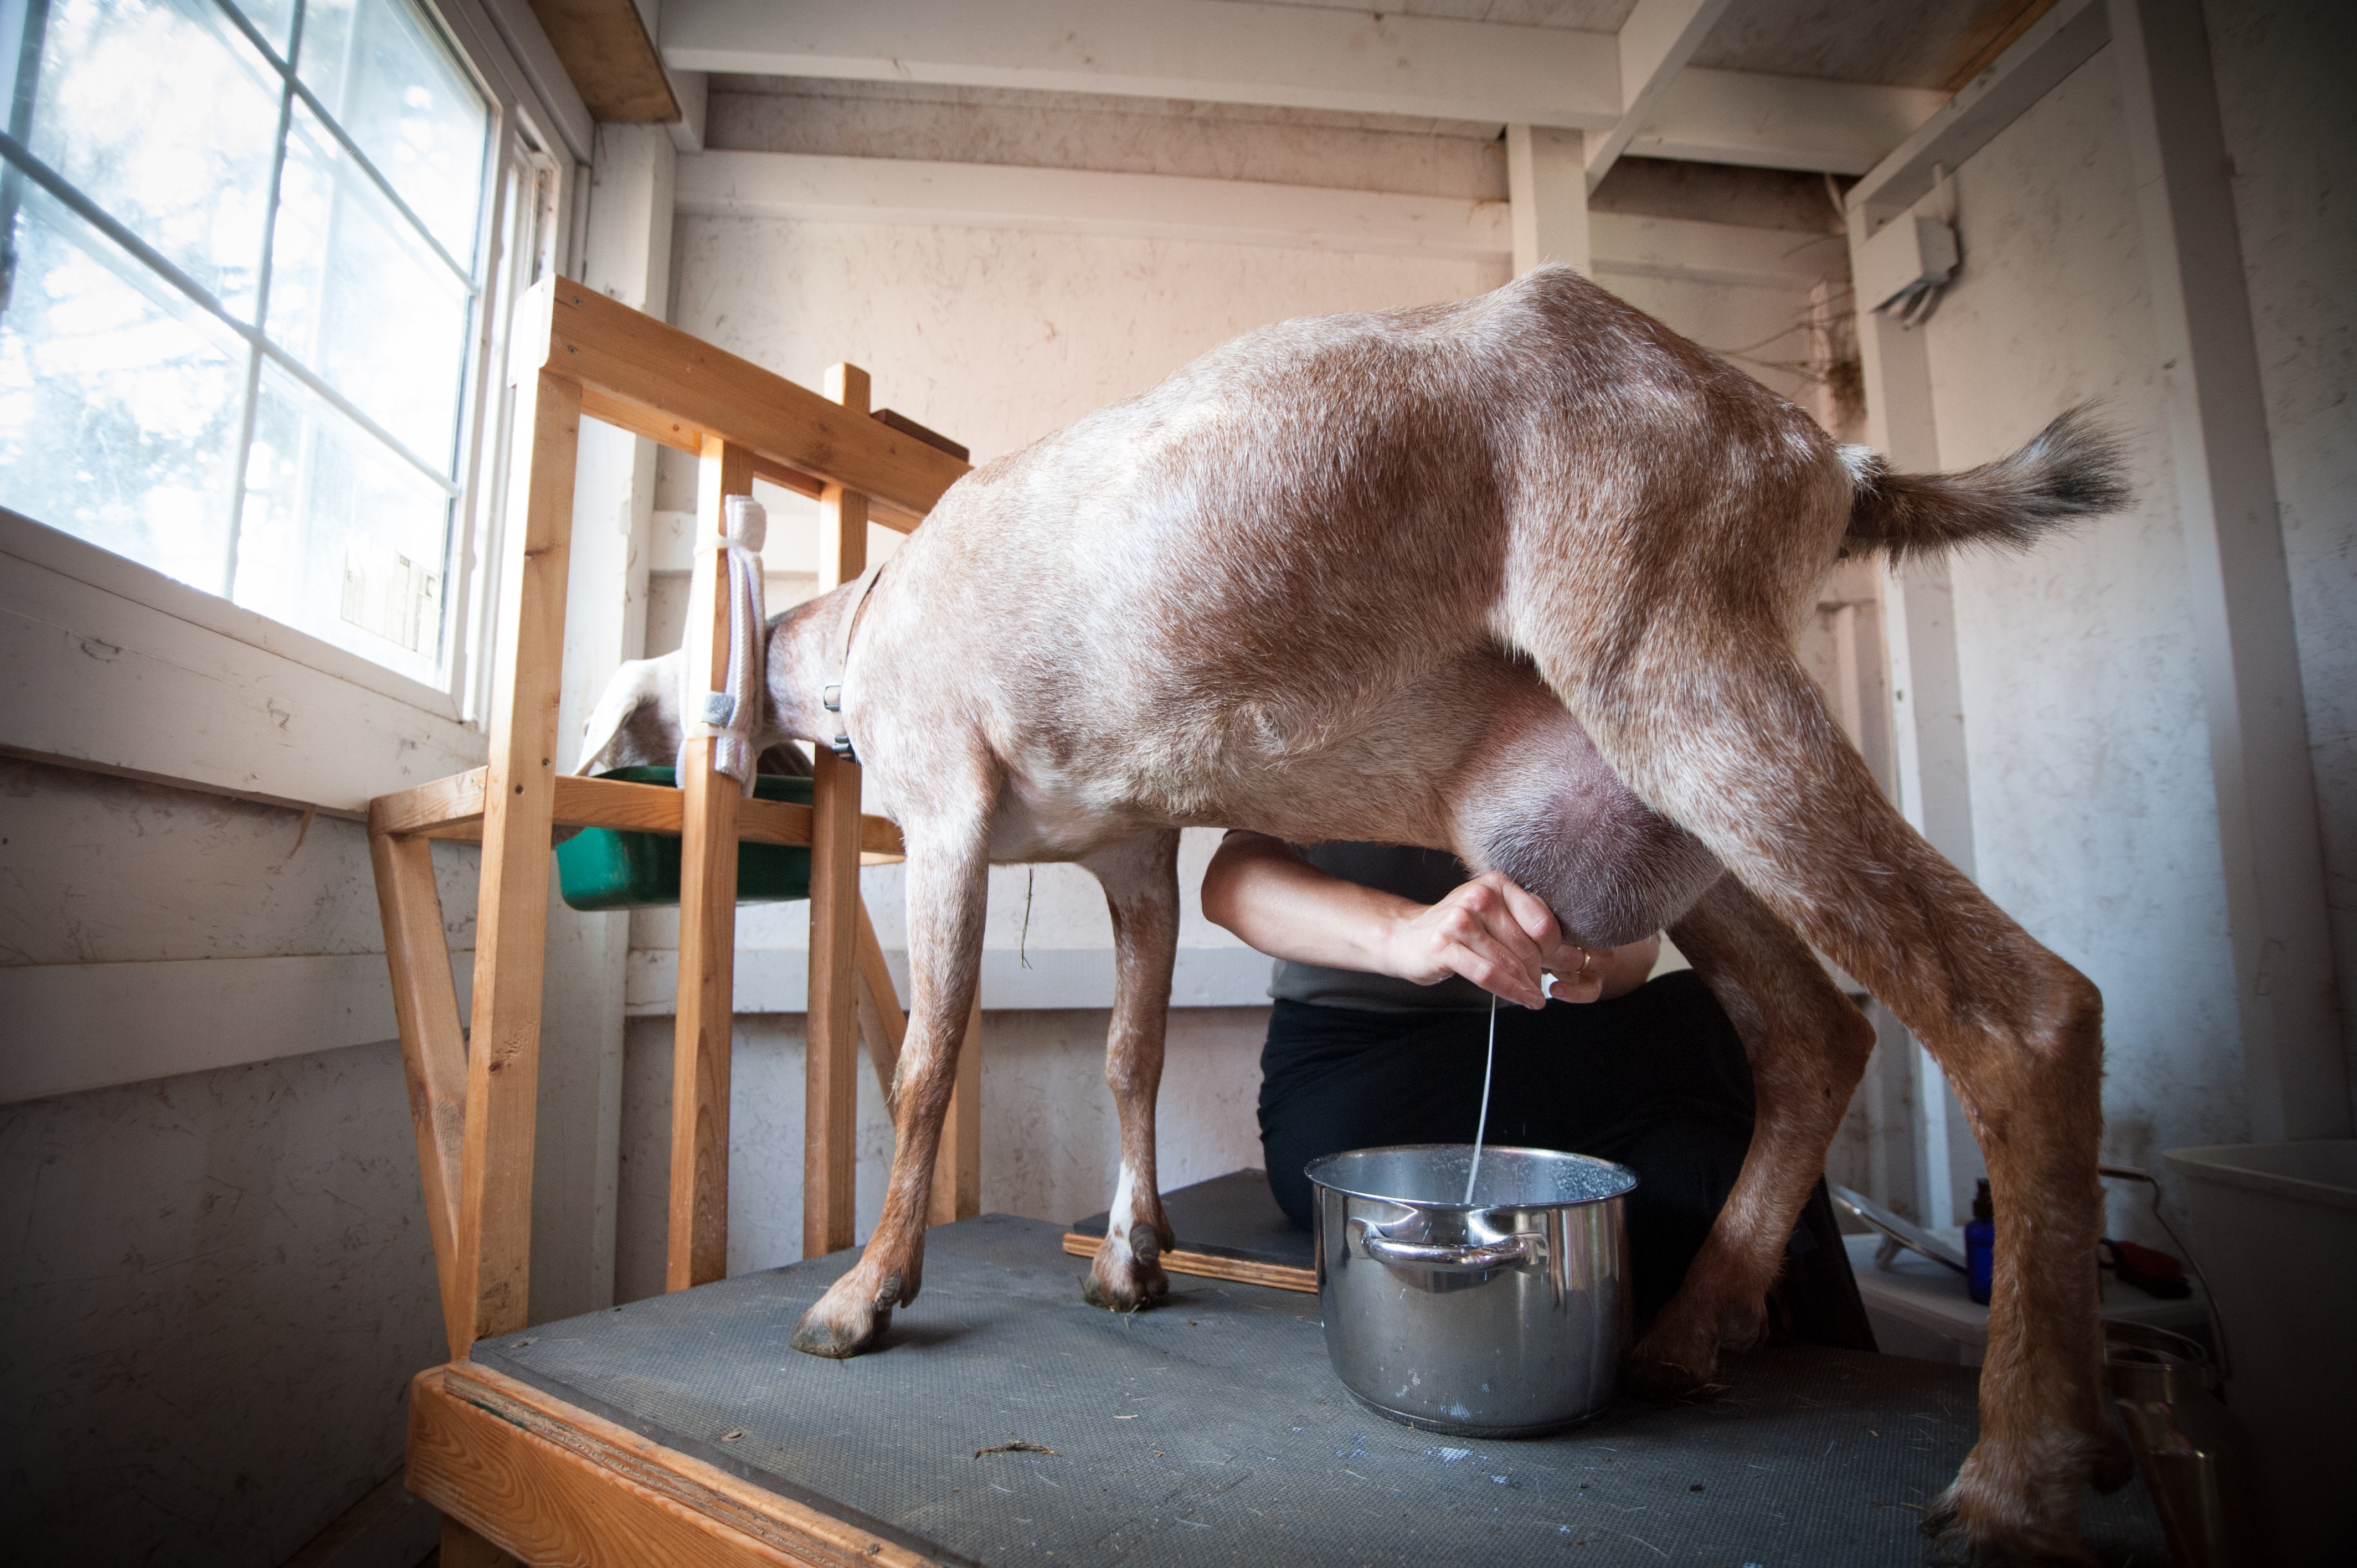
farm, barn, goat, food, mammal, milk, healthy, cheese, art, dairy, milking, homestead, folk school, cattle like mammal, horse like mammal